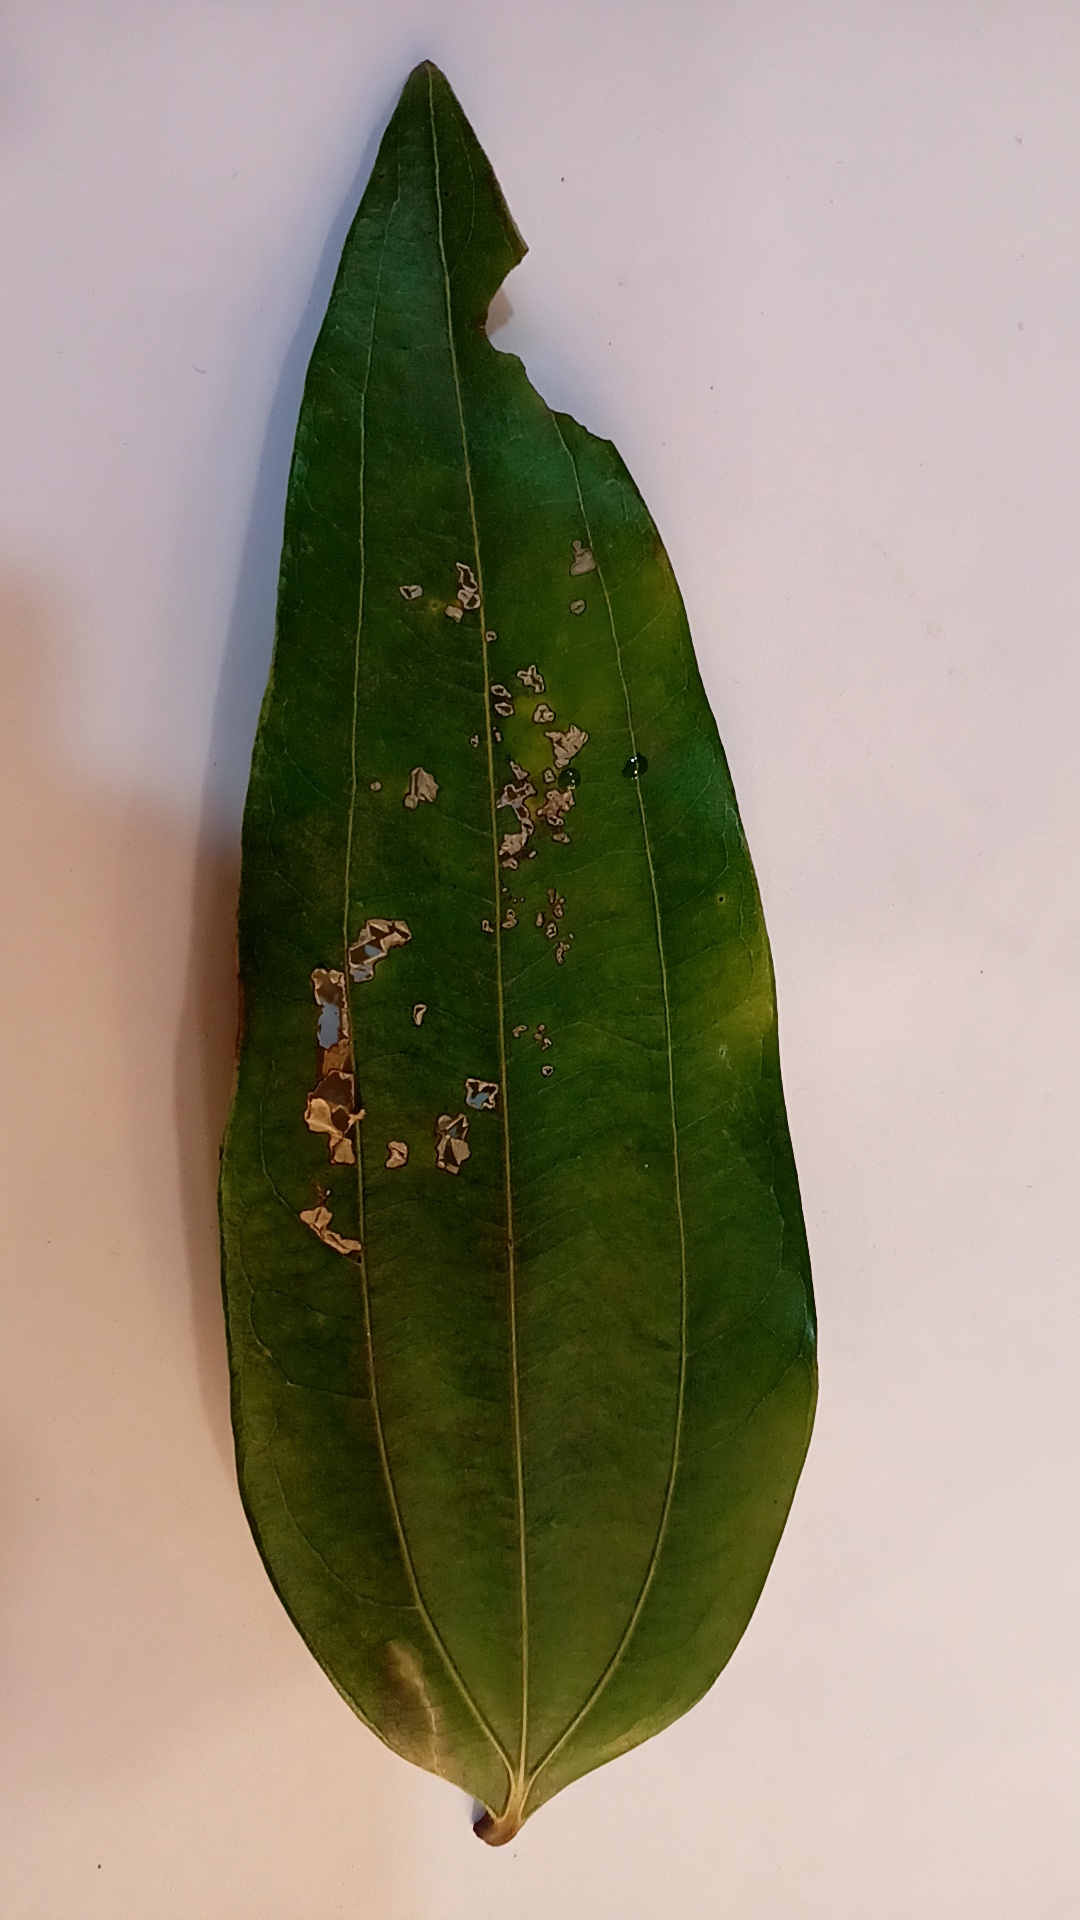
Label: Disease